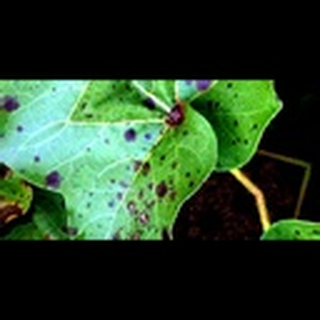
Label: cotton_target_spot